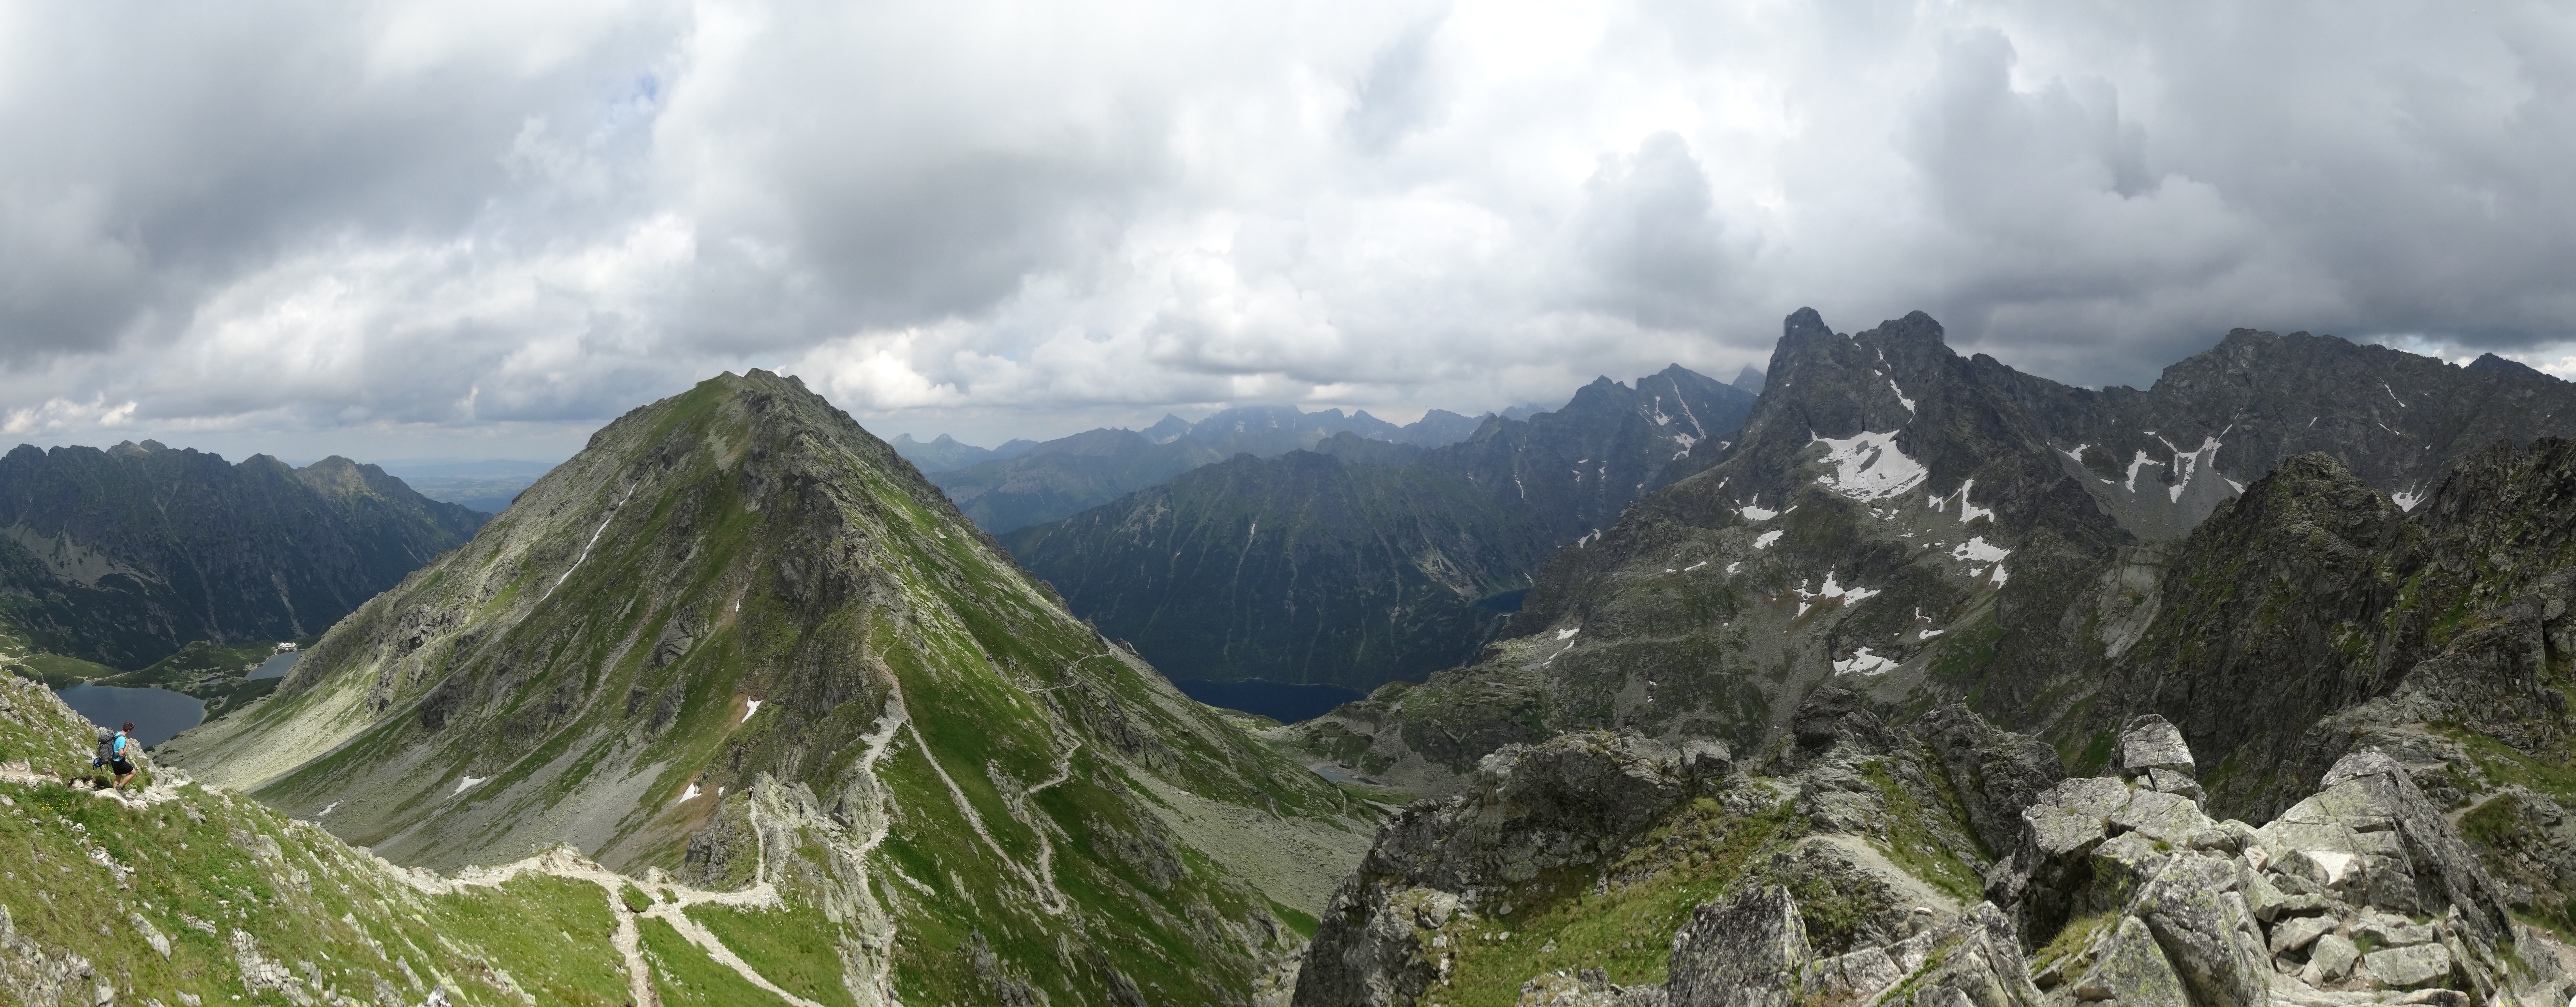
landscape, wilderness, walking, mountain, trail, adventure, valley, mountain range, panorama, national park, ridge, summit, massif, mountains, alps, poland, plateau, fell, cirque, tatry, polish tatras, hiking trails, landform, the high tatras, mountain pass, geographical feature, mountainous landforms